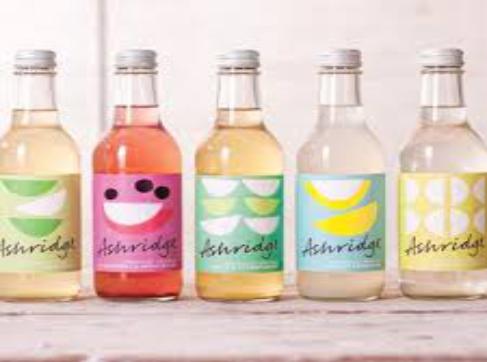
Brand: Ashridge Cider
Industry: Food